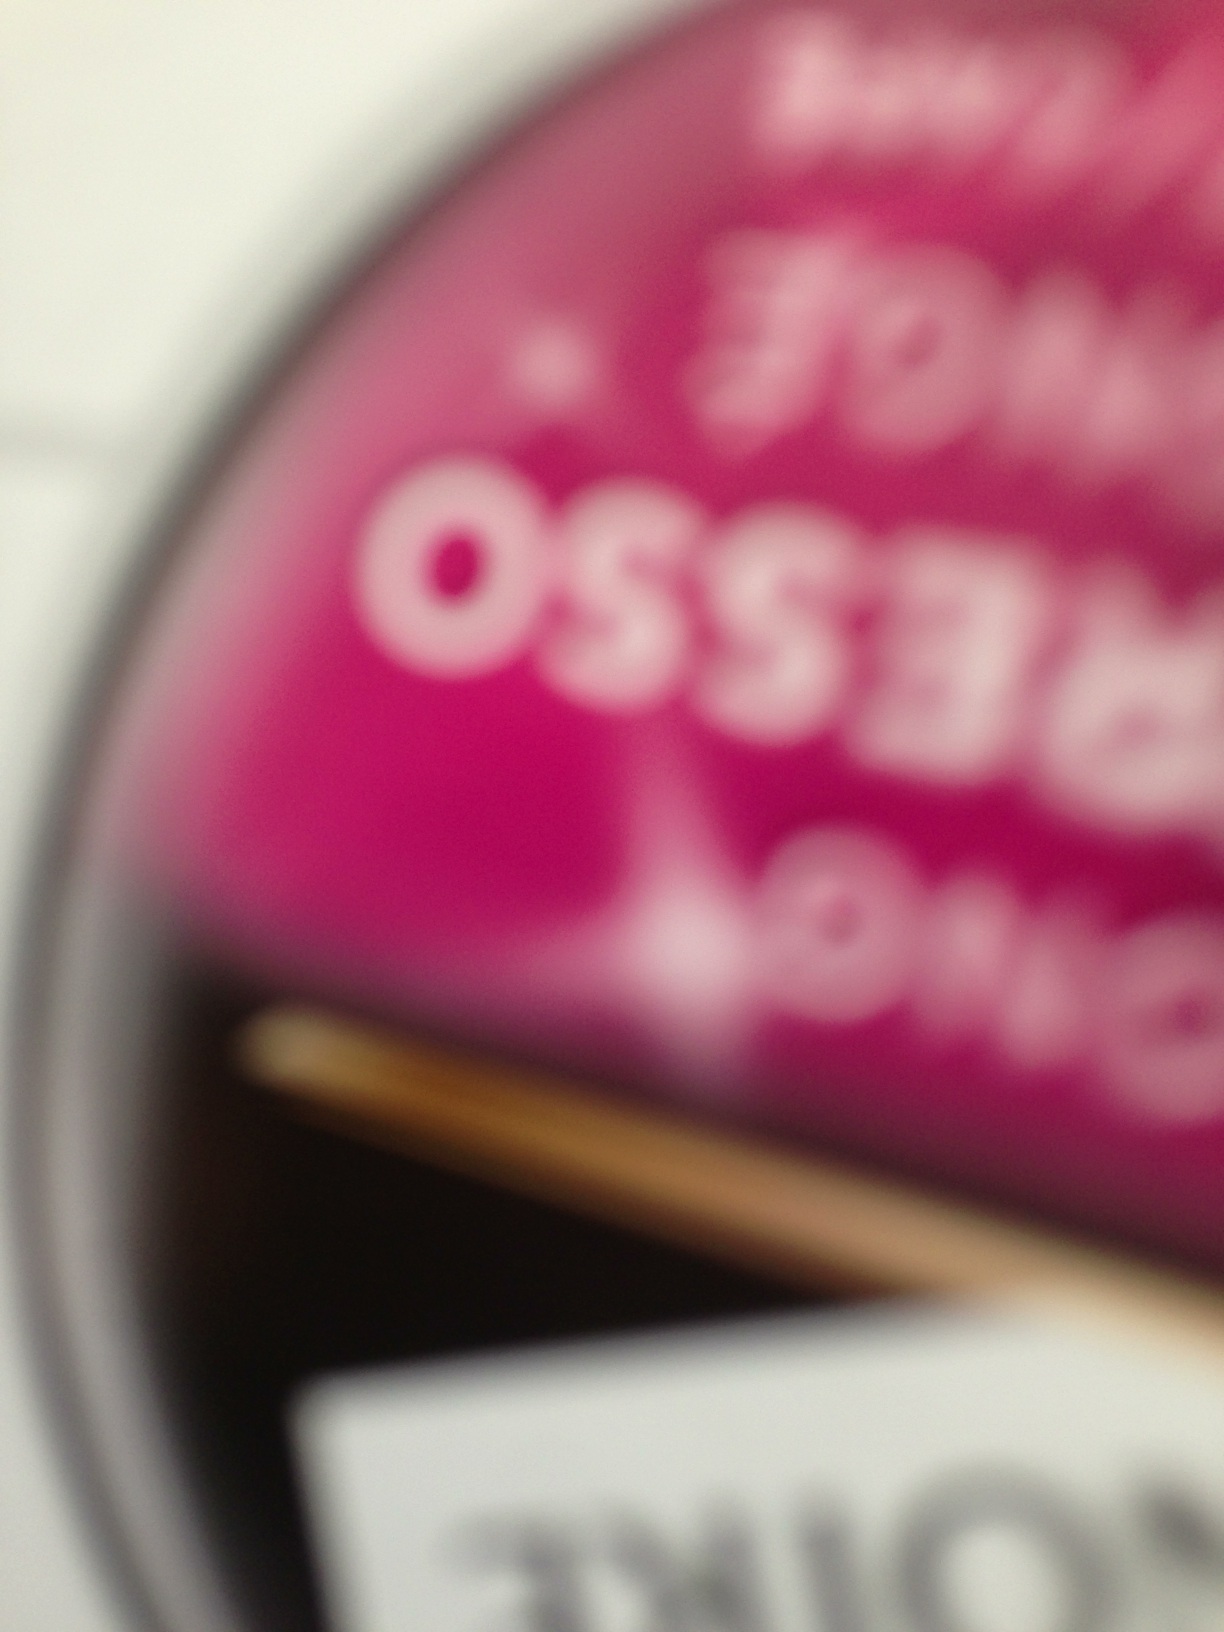Question: What is this?
Answer: unanswerable